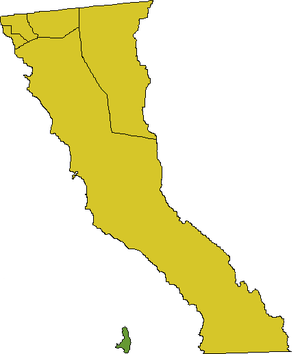
Les Islas San Benito se trouvent dans l'océan Pacifique au large de la côte ouest de l'état mexicain de Basse-Californie, à 25 km à l'ouest de Cedros Island. Elles font partie de la delegación Cedros Island, une subdivision de la municipalité Ensenada en Basse-Californie.